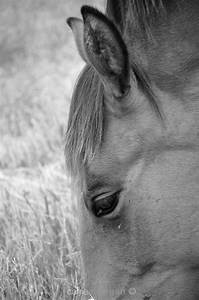
Label: cavallo